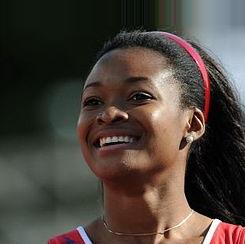
Age: 20